Danish String Quartet

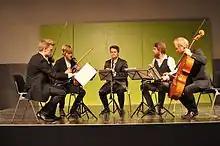
Danish String Quartet and clarinetist Sebastian Manz, Heidelberger Frühling, 2013

The Danish String Quartet made its debut at the Copenhagen Summer Festival in 2002. The group is known for its performances of classical music as well as its own renditions of traditional Nordic folk music. The quartet has also worked with an extensive range of contemporary Scandinavian composers.